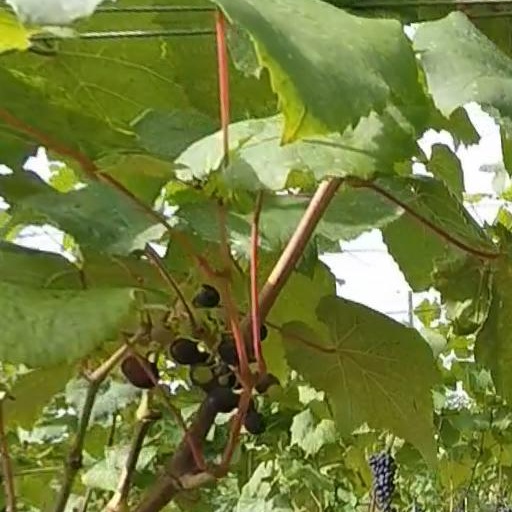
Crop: grape